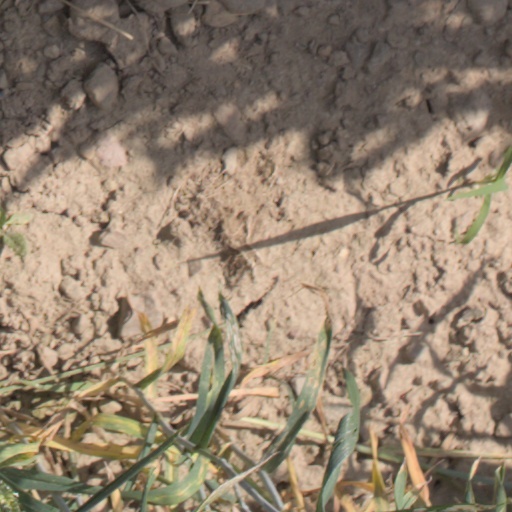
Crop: wheat